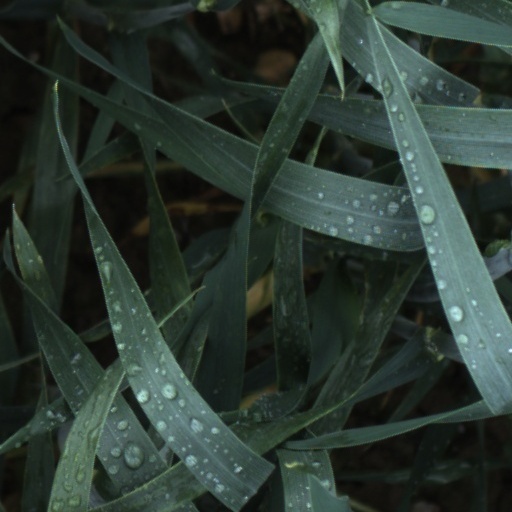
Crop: wheat